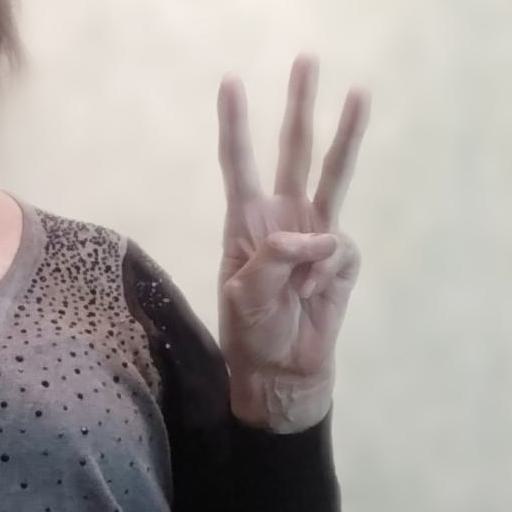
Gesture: three